Answer in natural language. Which object is closer to the camera taking this photo, framed monochromatic wall decor painting (highlighted by a blue box) or wall paint (highlighted by a green box)? Choose between the following options: wall paint (highlighted by a green box) or framed monochromatic wall decor painting (highlighted by a blue box)
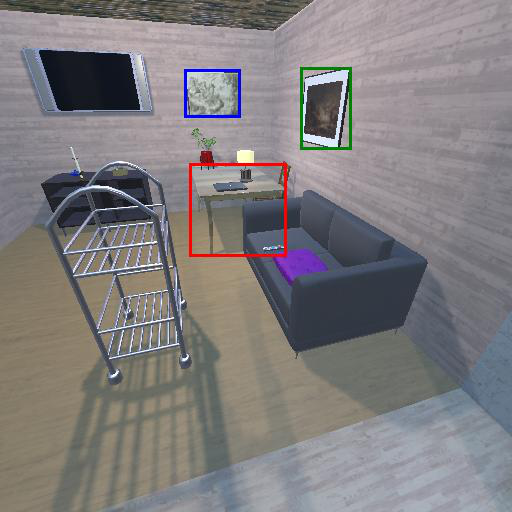
<answer>wall paint (highlighted by a green box)</answer>